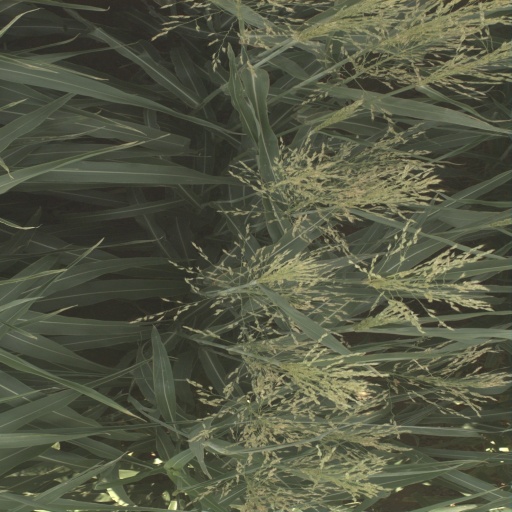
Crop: sorghum